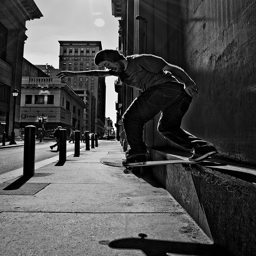
Black and white photograph of a skateboarder riding the edge of a low wall
A man on a skateboard while the skateboard is on the edge of a wall.
A skateboarder doing a trick off the ledge surrounding a building.
a man is standing on top of a skateboard
A man doing a trick on a skateboard off a rail.